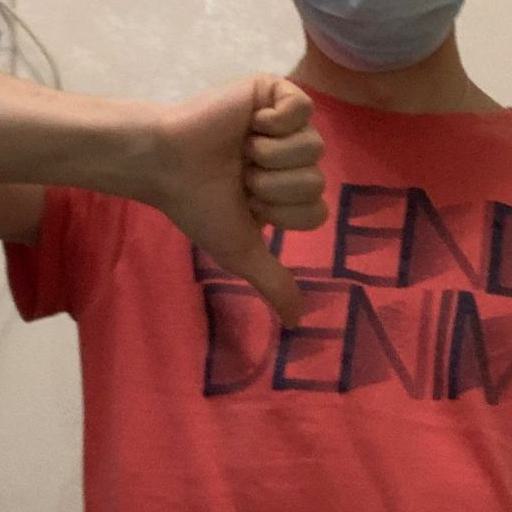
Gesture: dislike